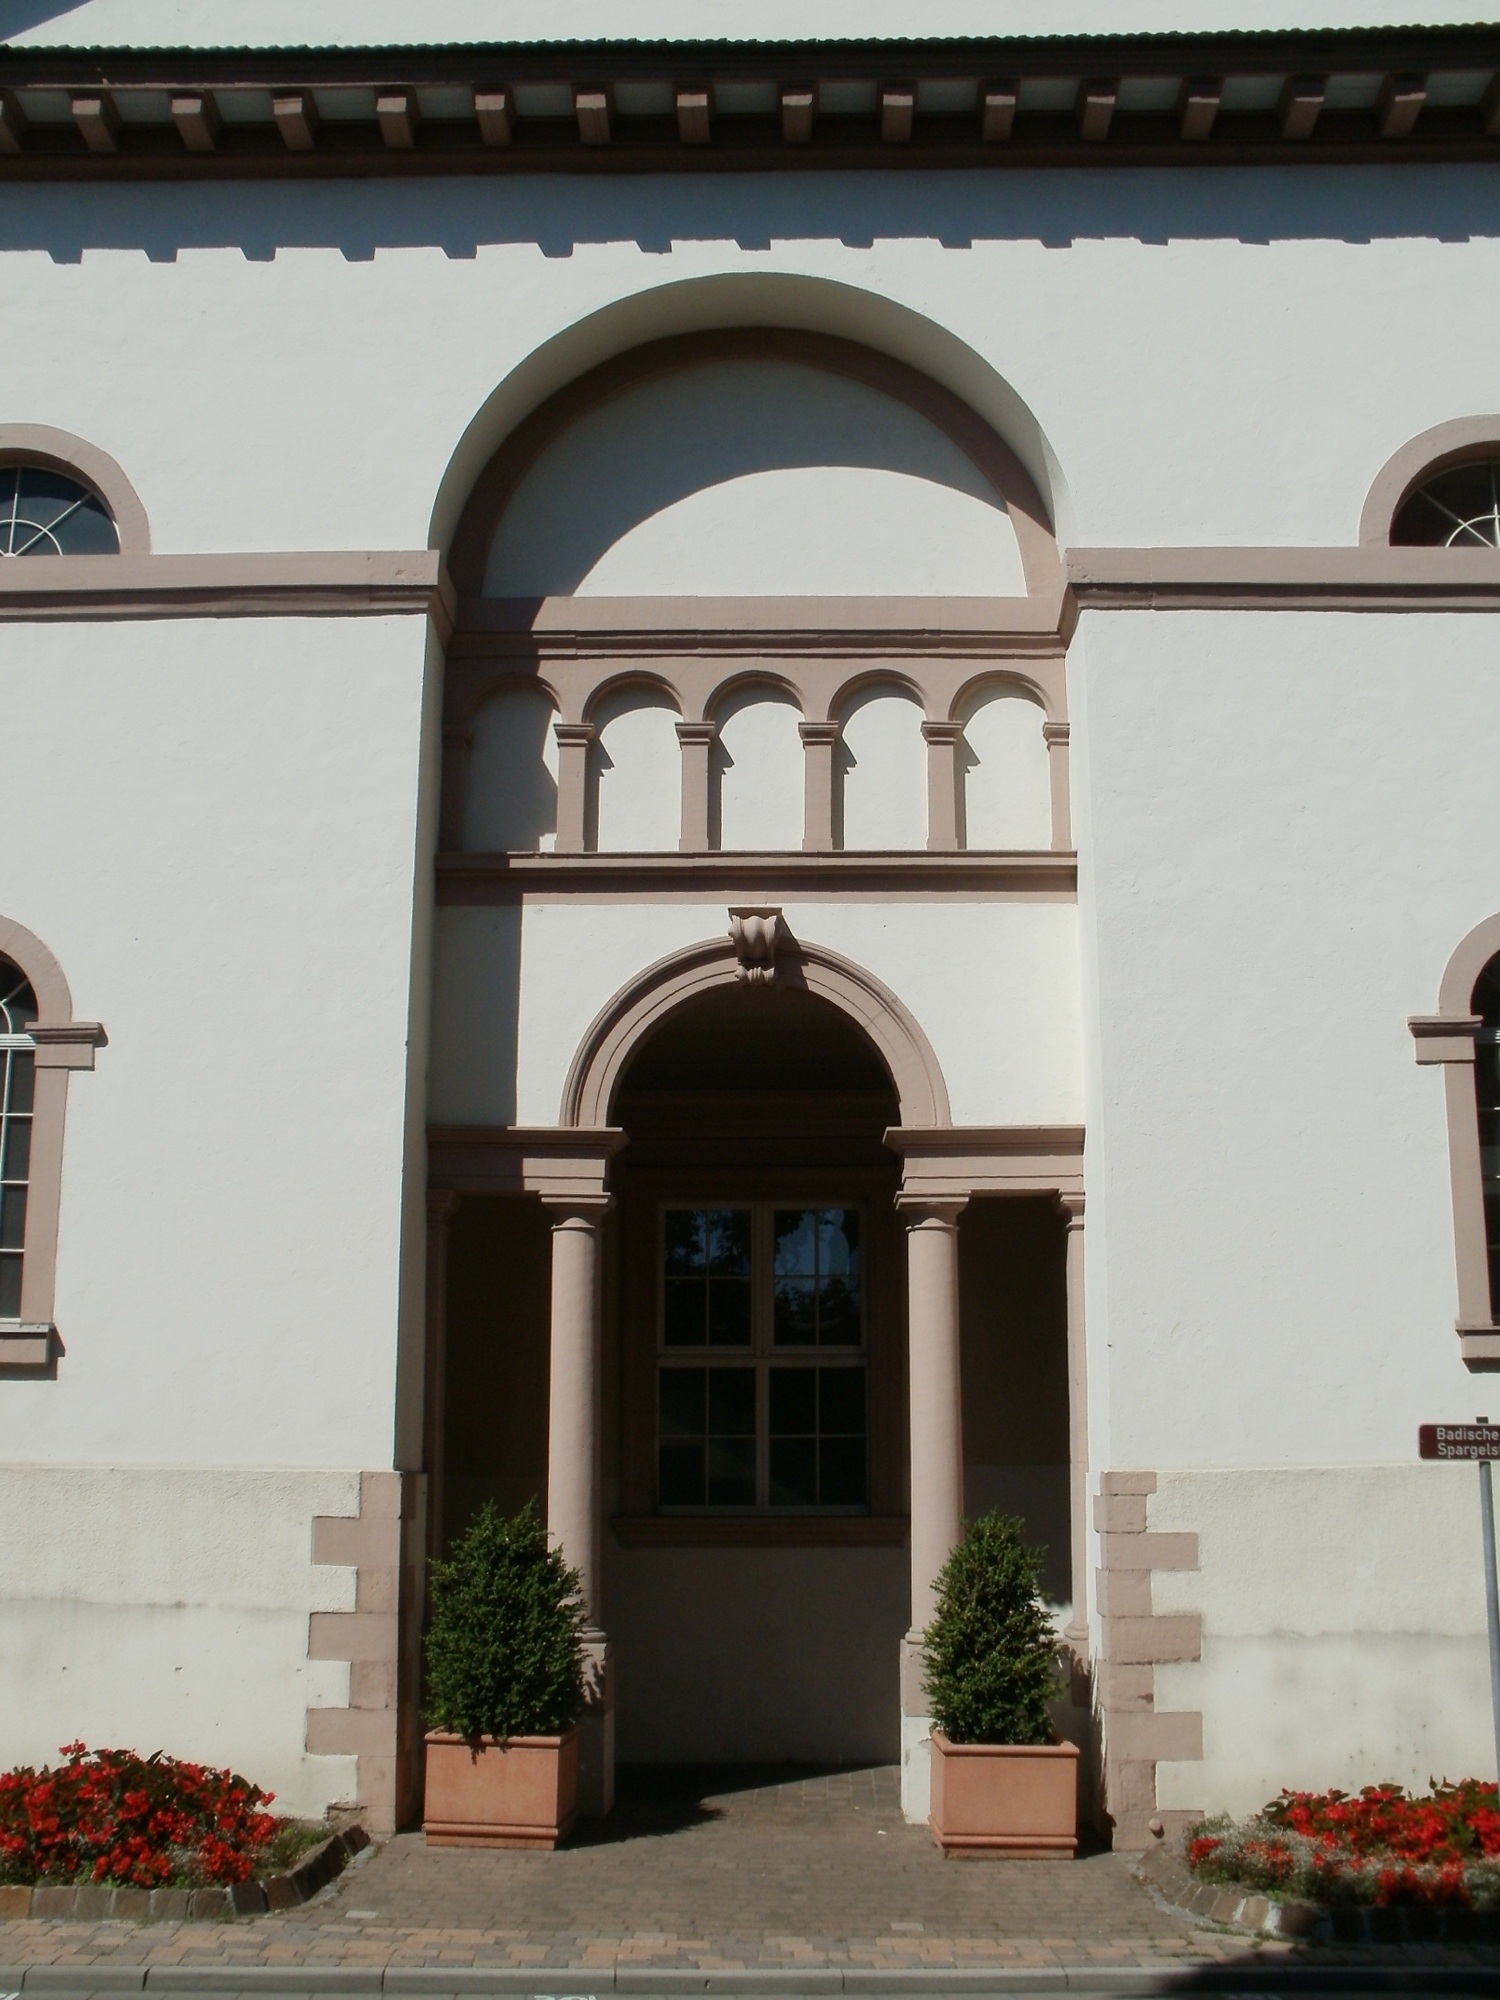
architecture, window, building, arch, column, entrance, facade, church, exterior, door, courtyard, columns, germany, synagogue, christianity, front, monumental, arcade, portal, hacienda, hockenheim, christophorus